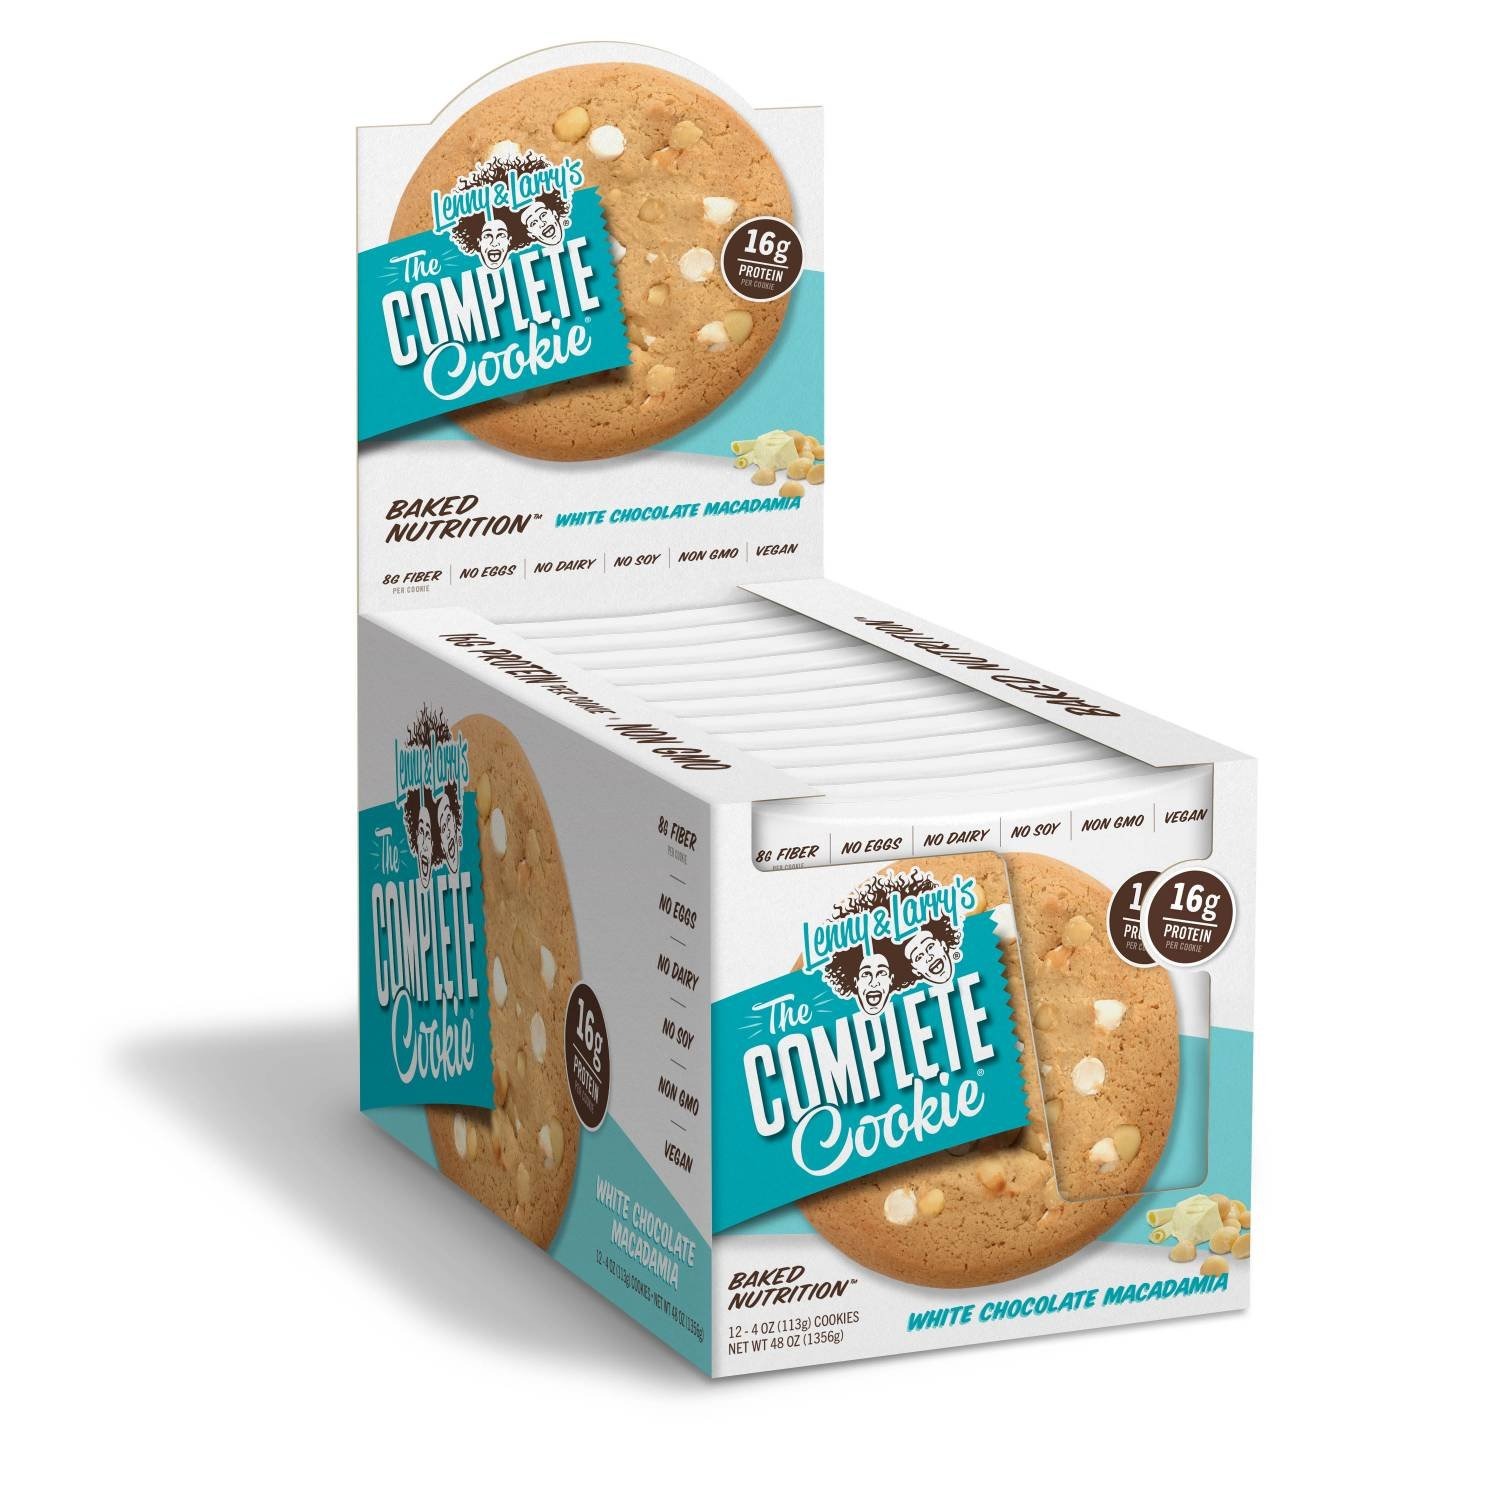
Item Name: Lenny & Larry's The Complete Cookie, Soft Baked Snickerdoodle, 4 Ounce Cookie (Pack of 24)
Bullet Point 1: The Complete Cookie: Satisfyingly soft, our delectable Snickerdoodle vegan protein cookie is generously topped with cinnamon and sugar to give you a delightful little crunch with each bite
Bullet Point 2: Shockingly Delicious: Satisfyingly baked, our soft, delectable snickerdoodle protein cookies are backed with plant based proteins like peas and rice and packed with plenty of fiber and zero guilt
Bullet Point 3: Plant Based Protein: With 16g of plant based proteins and 10g of fiber, The Complete Cookie will not only satisfy your tummy and sweet tooth but also your peace of mind
Bullet Point 4: Indulge Guilt Free: Lenny and Larry’s cookies are Non GMO Project Verified, Vegan and Kosher friendly; We don’t use dairy, soy, eggs, high fructose corn syrup or artificial sweeteners in any of our Complete Cookies
Bullet Point 5: Lenny and Larry's: True to our beginnings of creating a high protein cookie, Lenny and Larry's is dedicated to making clean eating the new cool and comes in a variety of flavors; Join in on the YUM
Value: 24.0
Unit: Count

Price: 33.77